Canadian Aboriginal syllabics

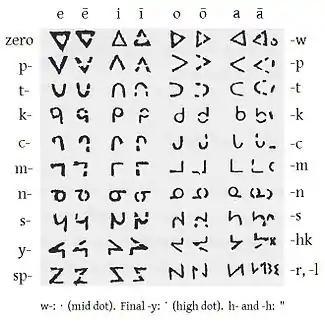
Evans' script, as published in 1841. Long vowels were indicated by breaking the characters. The length distinction was not needed in the case of "e," as Cree has only long "ē."

Because the script is presented in syllabic charts and learned as a syllabary, it is often considered to be such. Indeed, computer fonts have separate coding points for each syllable (each orientation of each consonant), and the Unicode Consortium considers syllabics to be a "featural syllabary" along with such scripts as hangul, where each block represents a syllable, but consonants and vowels are indicated independently (in Cree syllabics, the consonant by the shape of a glyph, and the vowel by its orientation). This is unlike a true syllabary, where each combination of consonant and vowel has an independent form that is unrelated to other syllables with the same consonant or vowel.